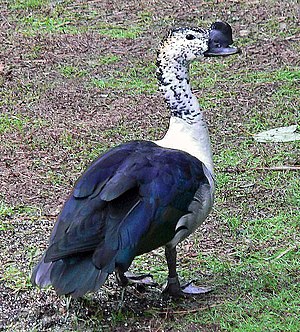
Afrikansk knopgås
Afrikansk knopgås er en andefugl, der lever i subsaharisk Afrika og det sydlige Asien. Den bliver undertiden opfattet som en underart af knopgåsen, ligesom amerikansk knopgås.